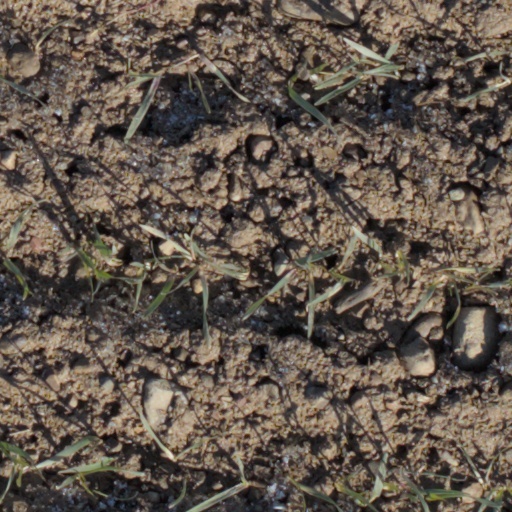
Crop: wheat